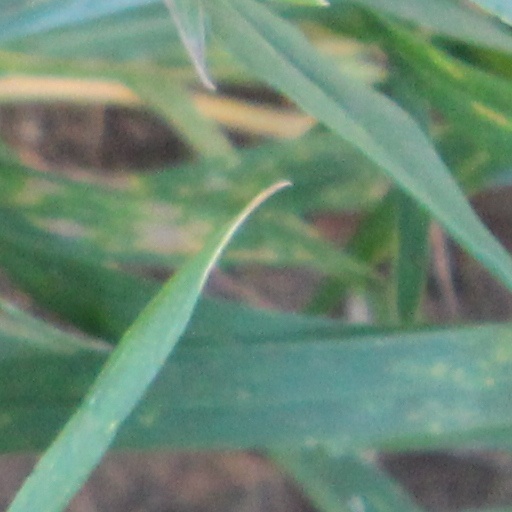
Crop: wheat